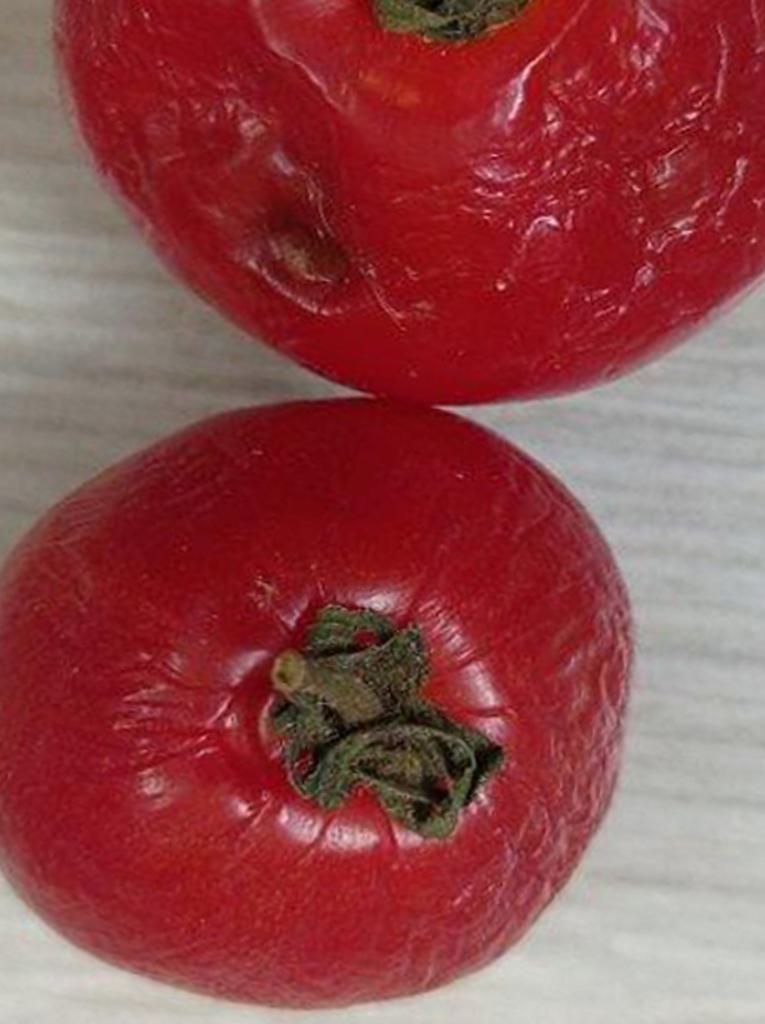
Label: Rotten